Ancient art

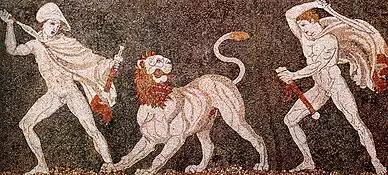
Greek mosaic at the Archaeological Museum of Pella depicting Alexander the Great (left; identified by his "kausia") and his friend Craterus fighting an Asiatic lion, late 4th century BC

Ancient art refers to the many types of art produced by the advanced cultures of ancient societies with different forms of writing, such as those of China, India, Mesopotamia, Persia, Egypt, Greece, and Rome. The art of pre-literate societies is normally referred to as prehistoric art and is not covered by the scope of the ancient era. Furthermore, although some pre-Columbian cultures developed writing in the centuries preceding the European discovery of the Americas, these advancements are, on grounds of dating, largely covered with the dedicated topic of pre-Columbian art and associated sub-topics, such as Maya art, Aztec art, and Olmec art.